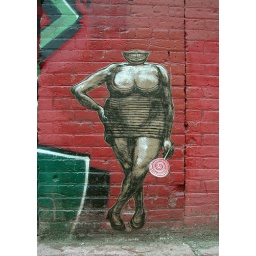
Painting on butcher paper wheatpasted on a wall in Brooklyn by street artist ELBOW-TOE next to a sculpture by REVS